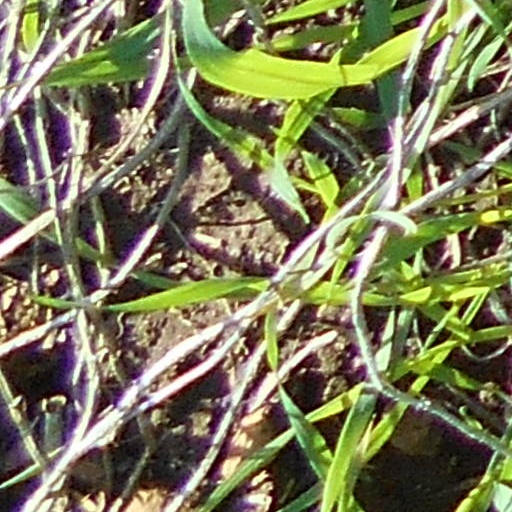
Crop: wheat